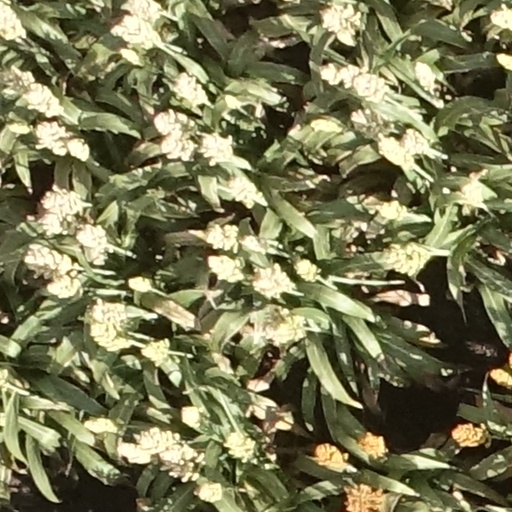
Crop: sorghum